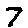
Label: 7